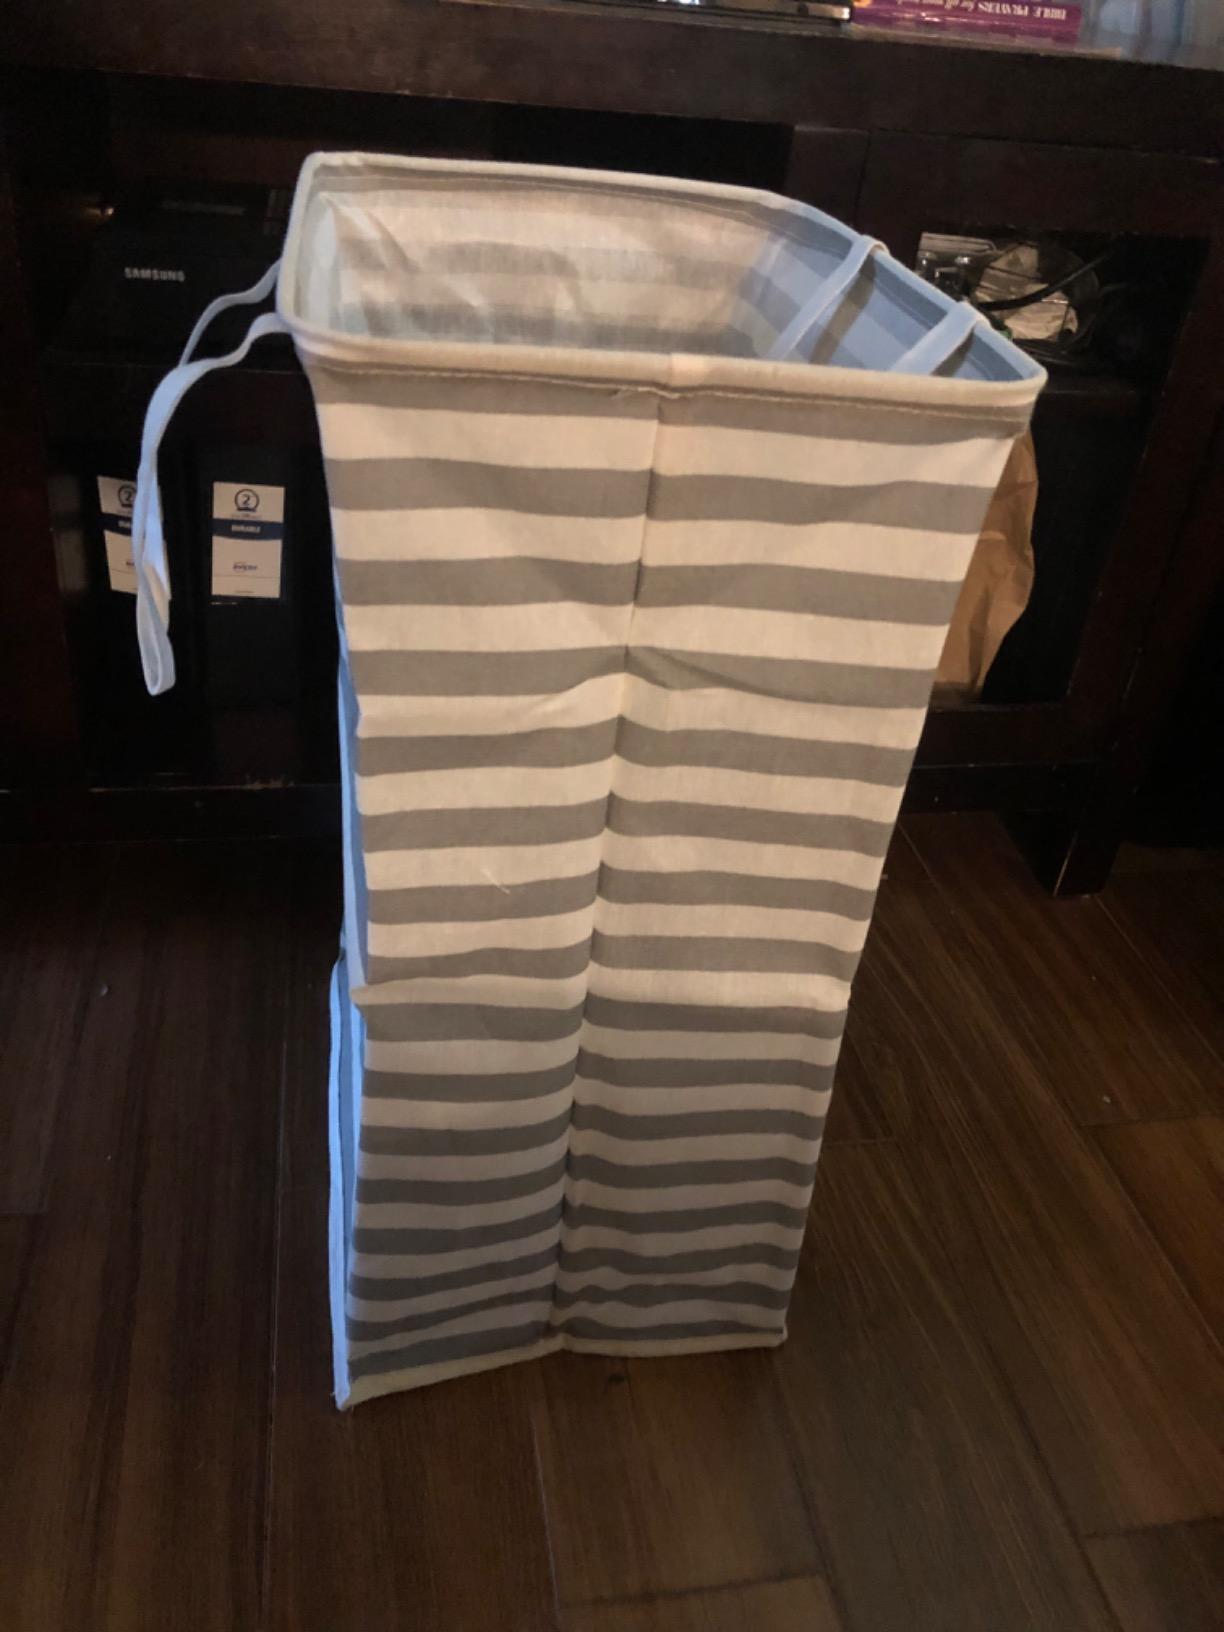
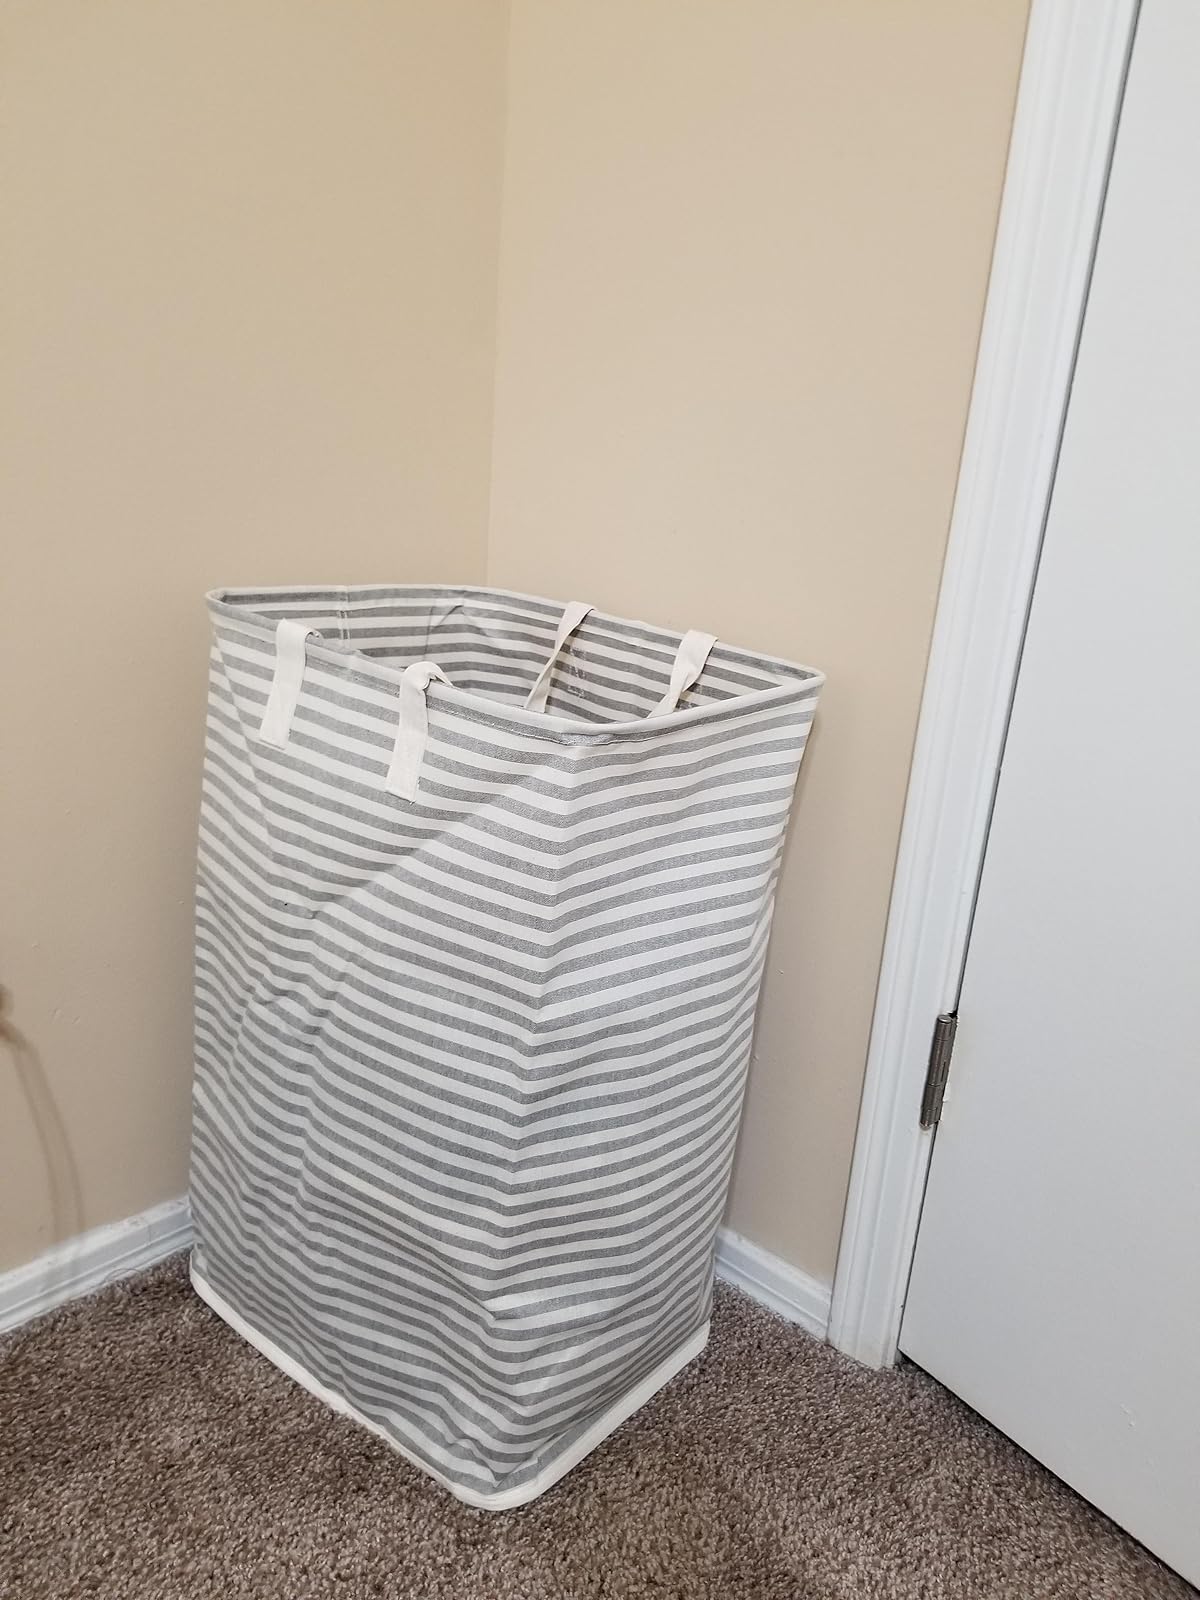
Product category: items_hamper
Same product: no